Super Bowl LVI

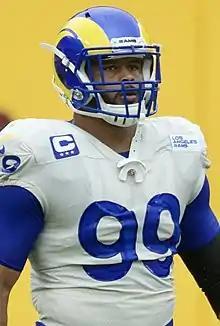
Defensive tackle Aaron Donald sealed the Rams' victory by forcing Cincinnati's final pass to go incomplete

Cincinnati immediately took their first lead of the game on the first play of the second half when Burrow threw a deep pass to Higgins near the left sideline, who was tangled up with cornerback Jalen Ramsey just before catching the pass and taking off for a 75-yard touchdown reception. Replays showed Higgins grabbing Ramsey's facemask before the catch, but no penalty was called and the touchdown stood, giving the Bengals a 17–13 lead. The Rams began to lose momentum on the first play of their opening possession when Stafford threw a pass that bounced off the hands of wide receiver Ben Skowronek and was intercepted at the Los Angeles 32-yard-line by cornerback Chidobe Awuzie. Despite being pushed back by a 9-yard sack by defensive tackle Aaron Donald, the Bengals were able to capitalize on the turnover with McPherson's 38-yard field goal, increasing their lead to 20–13. Shortly into Los Angeles' next drive, they faced a 3rd-and-8, which they converted for 15 yards with a pass from Stafford to Henderson. Overall, the drive covered 10 plays and 52 yards, almost all of which came from Stafford completing four of six passes before kicker Matt Gay's 41-yard field goal cut the score to 20–16 with 5:58 left in the third quarter. Going into the fourth quarter, the next seven possessions would result in punts.